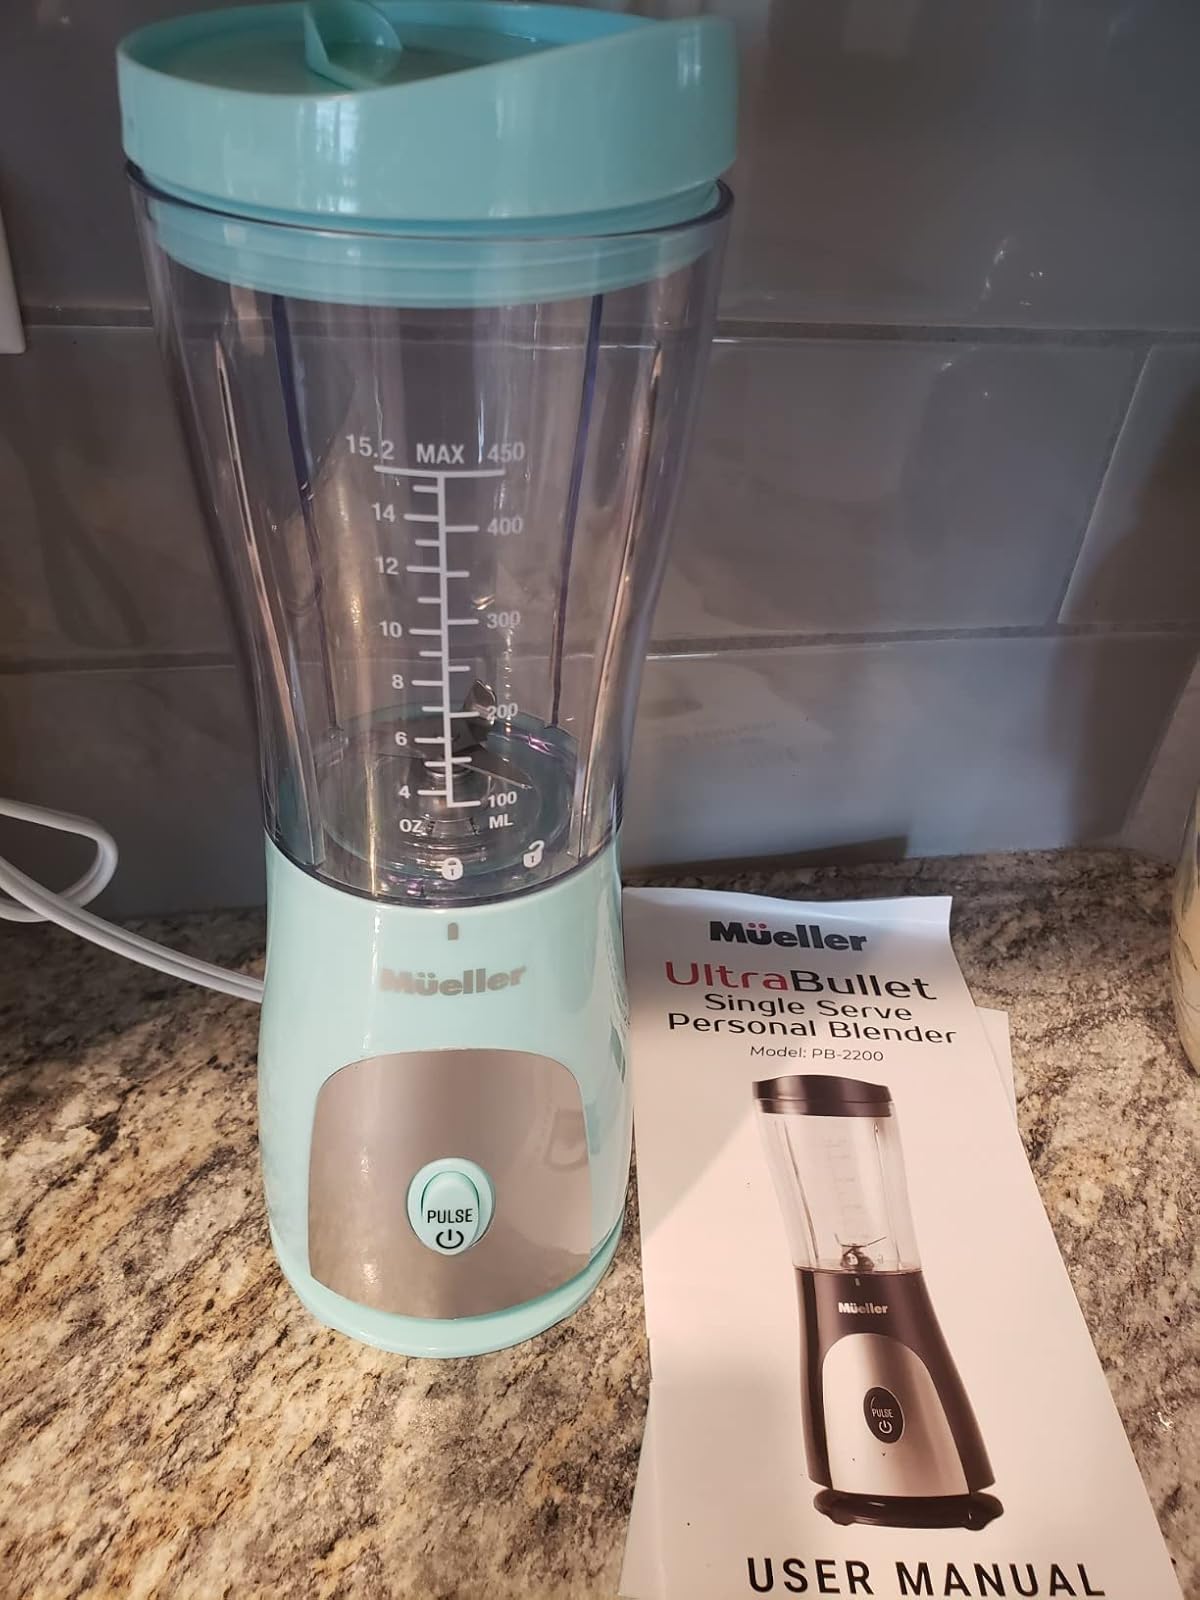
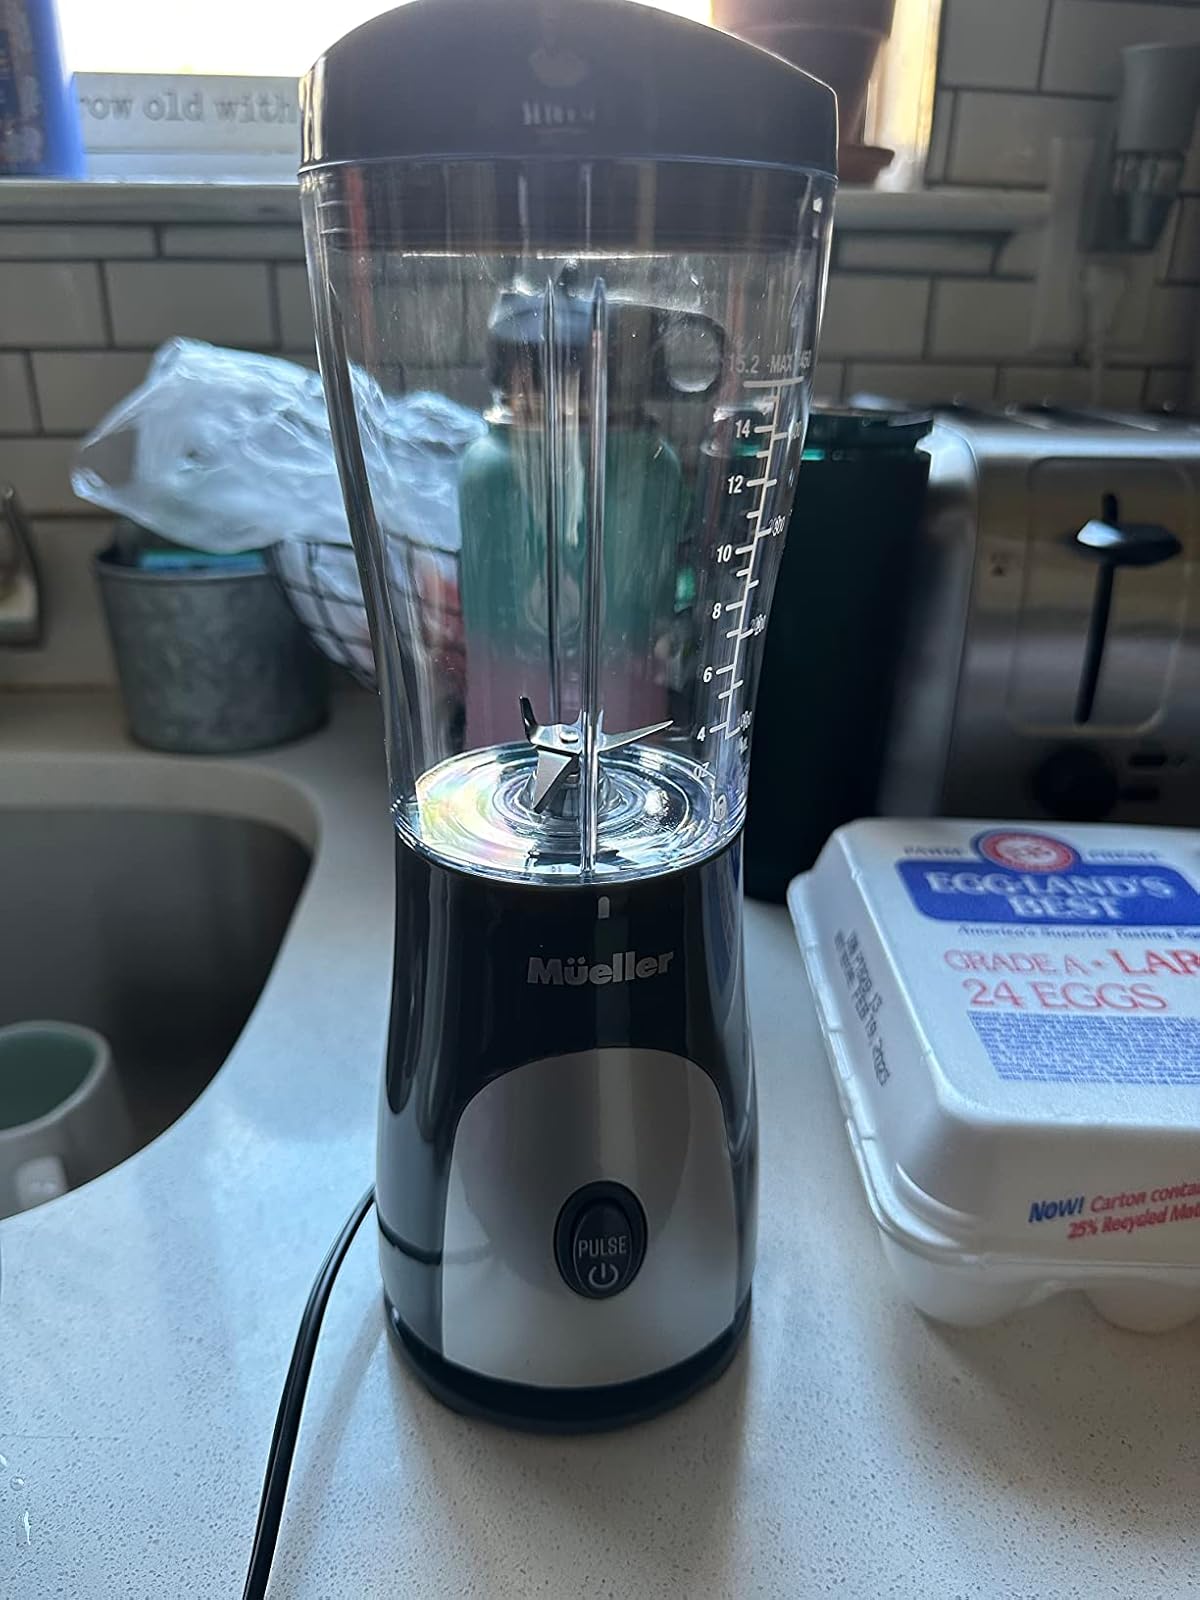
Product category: items_blender
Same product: no